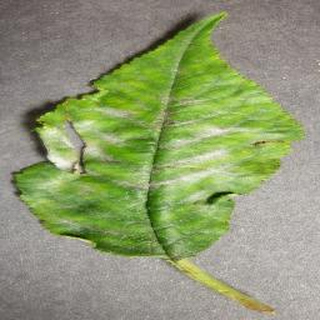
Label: cherry_powdery_mildew